K. M. Kader Mohideen

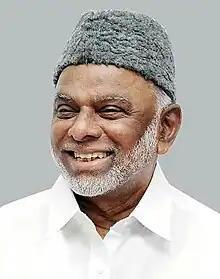
K. M. Kader Mohideen in 2020

K. M. Kader Mohideen (born 5 January 1940) is an Indian politician and social worker from Tamil Nadu. He currently serves as the National President of the Indian Union Muslim League.